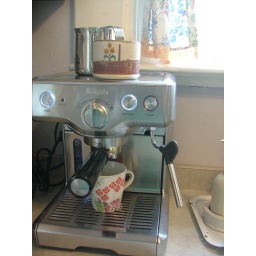
espresso machine in kitchen